DVD

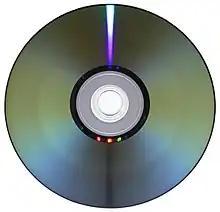
The data side of a DVD manufactured by Sony DADC

The DVD (common abbreviation for digital video disc or digital versatile disc) is a digital optical disc data storage format. It was invented and developed in 1995 and first released on November 1, 1996, in Japan. The medium can store any kind of digital data and has been widely used to store video programs (watched using DVD players), software and other computer files. DVDs offer significantly higher storage capacity than compact discs (CD) while having the same dimensions. A standard single-layer DVD can store up to 4.7 GB of data, a dual-layer DVD up to 8.5 GB. Dual-layer, double-sided DVDs can store up to a maximum of 17.08 GB.